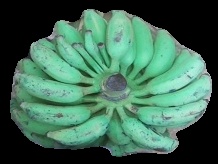
Variety: elakki-bale
Grade: grade3